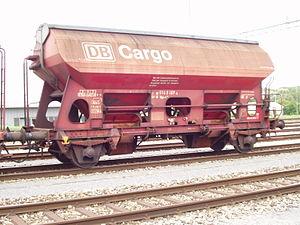
Un wagon à toit ouvrant est un wagon ferroviaire permettant le transport en vrac à la manière d’un wagon-tombereau ou d’un wagon-trémie, mais permettant de protéger le contenu ou vent ou des intempéries tout en permettant le chargement par le dessus.
Un wagon-trémie est un wagon ferroviaire dont le déchargement s'effectue par gravité soit par-dessous, soit latéralement. La cargaison vidée est guidée par une trémie.
Un wagon est, dans le monde des chemins de fer, un véhicule destiné au transport des animaux ou des marchandises, incapable de se mouvoir par lui-même.